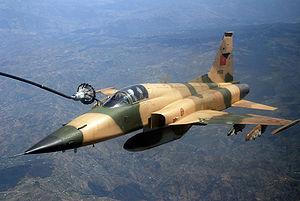
Les Forces royales air [Al-qawaat al-malakiya al-jawiya], sont la force aérienne du Maroc. Elles font partie de Forces armées royales du pays.